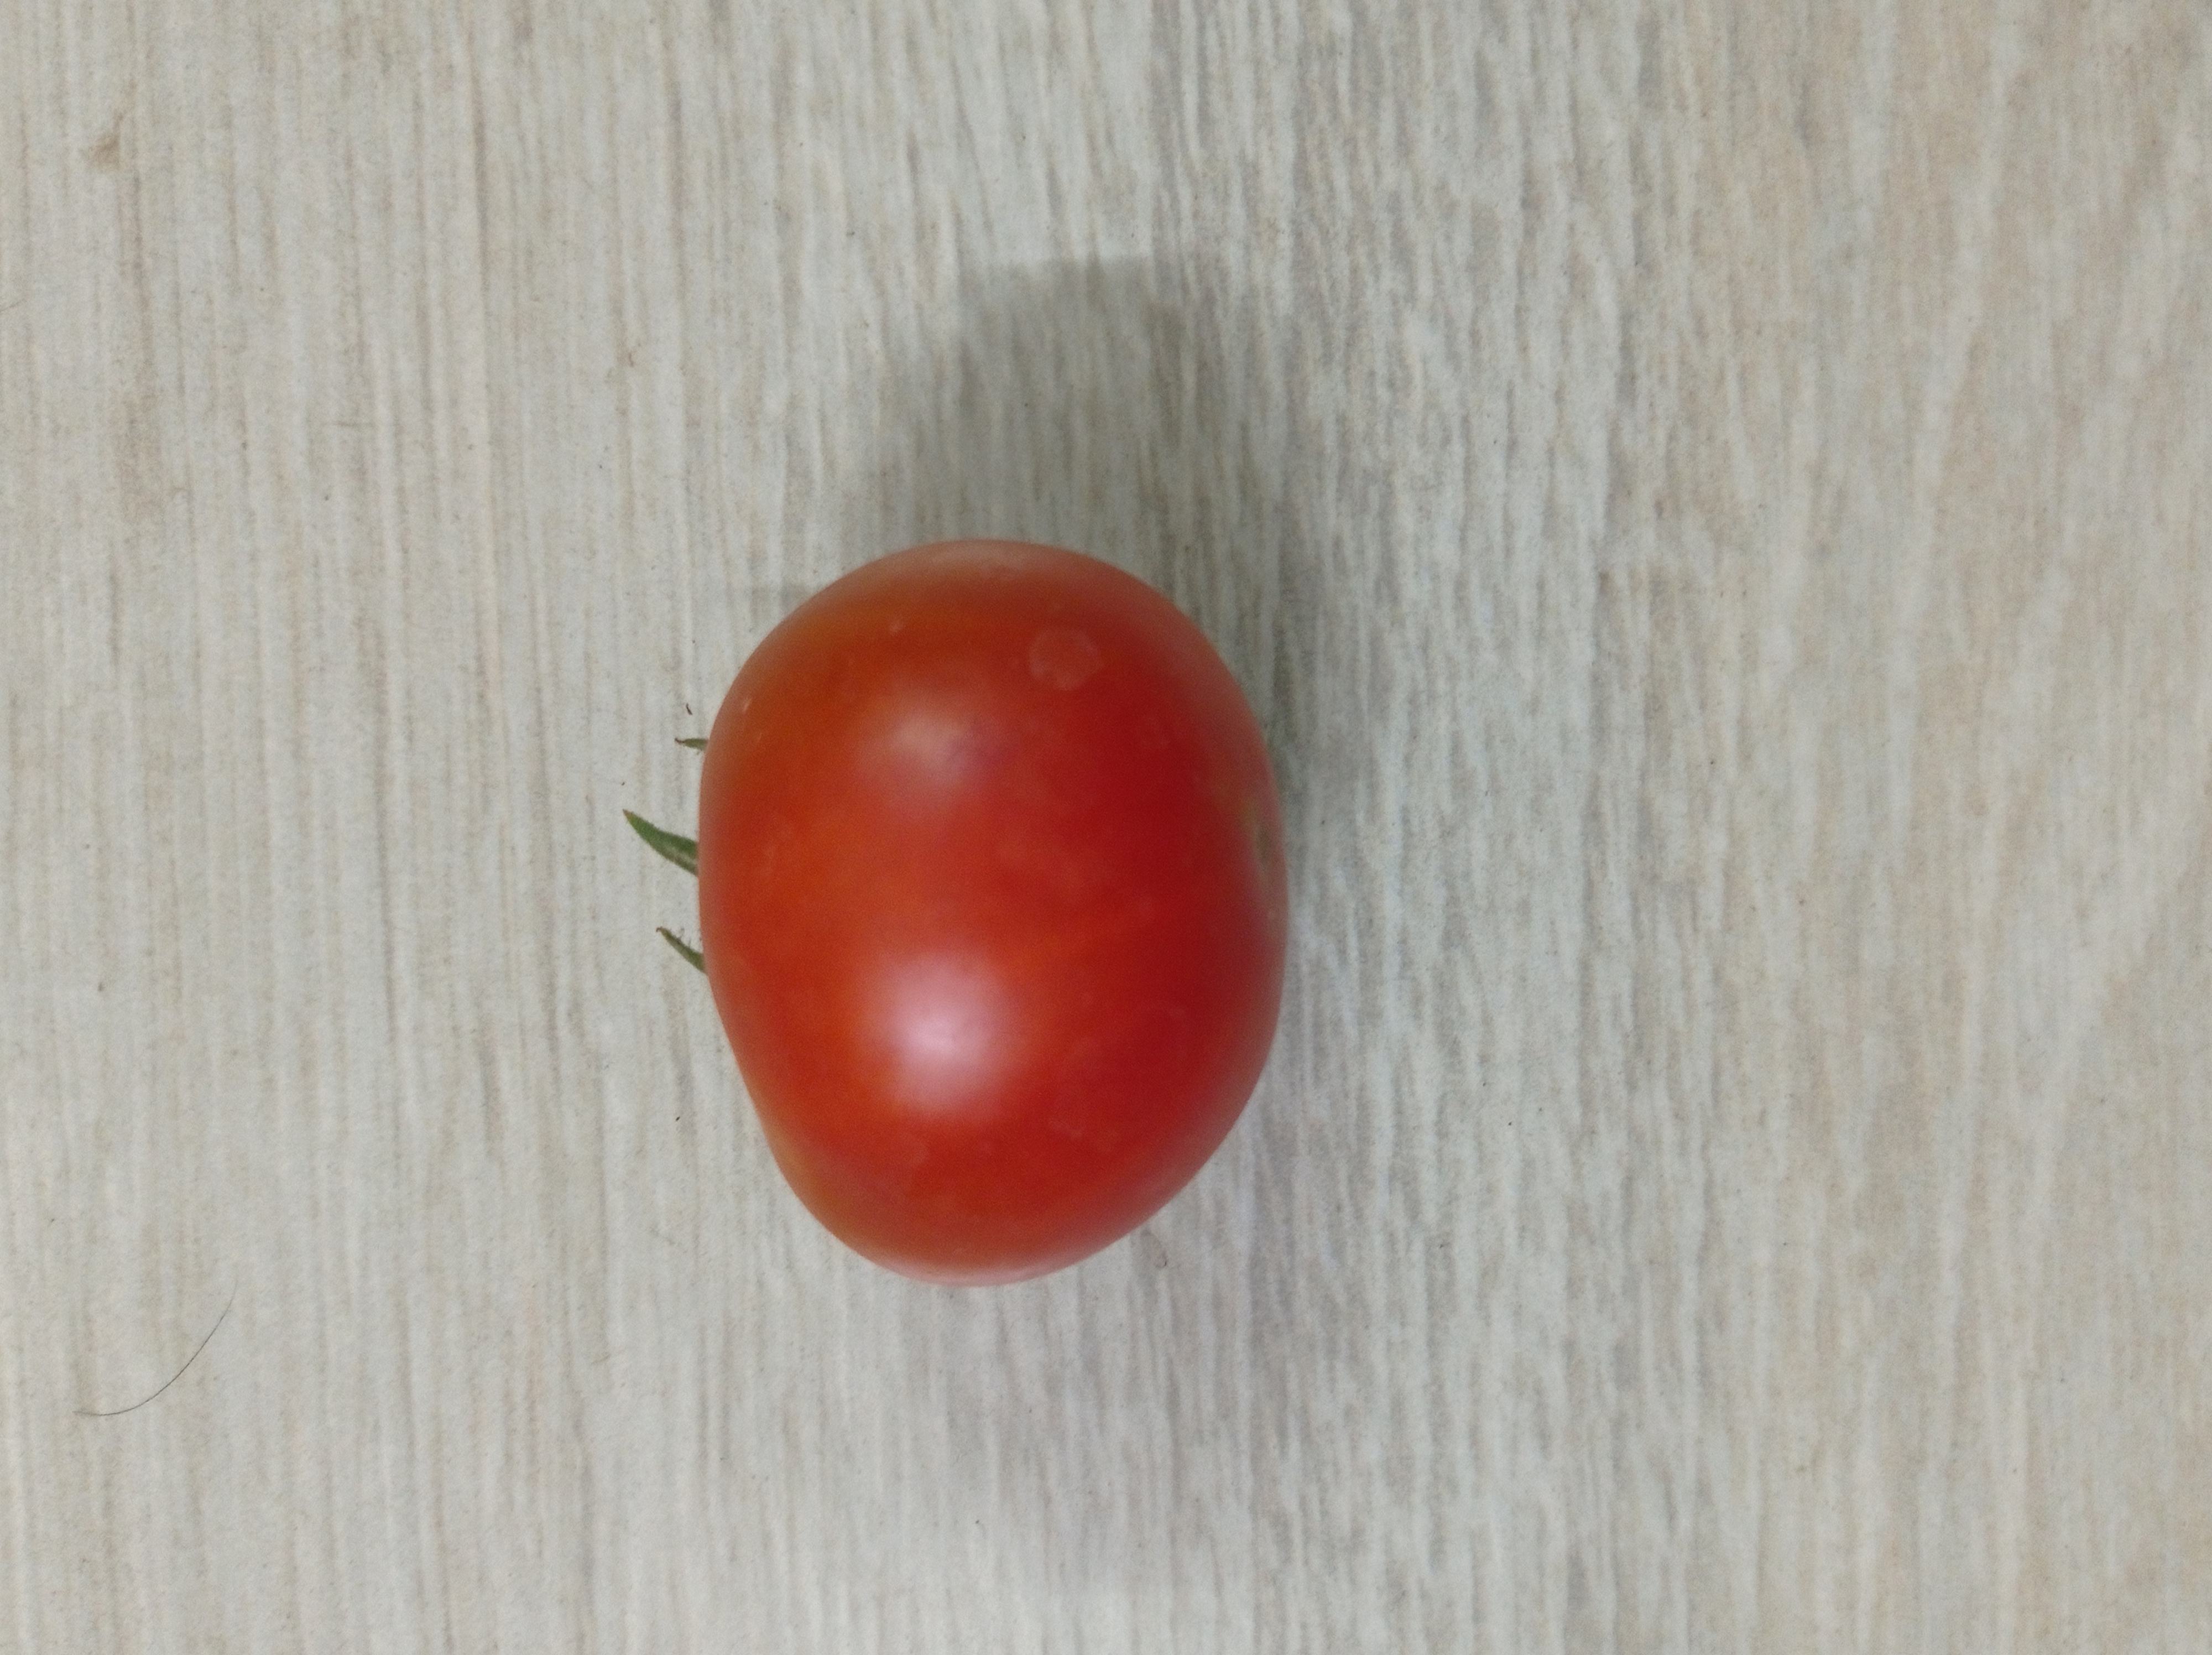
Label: Fresh